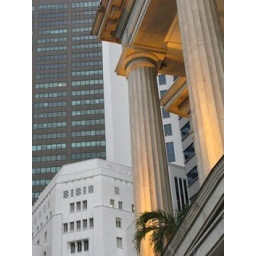
Faux doric columns against steel & glass